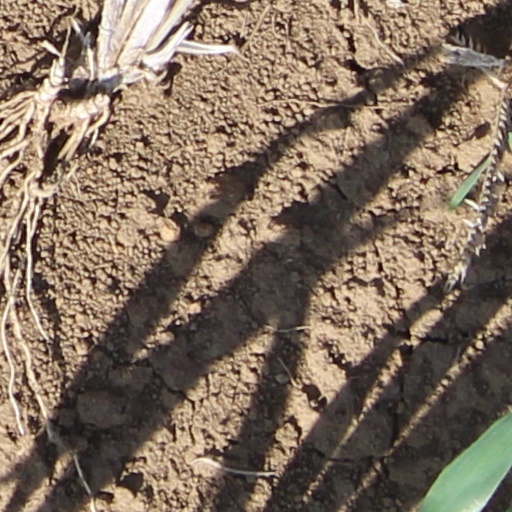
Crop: wheat